Telopea truncata

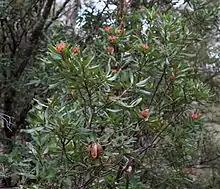
Plant with developing buds and a previous year's old seed pod

While exploring Van Diemen's Land (Tasmania) in 1792–3, French botanist Jacques Labillardière collected specimens of what he later formally described as "Embothrium truncatum" in his 1805 work "Novae Hollandiae Plantarum Specimen". The specific epithet is the Latin adjective "truncatus", meaning "truncated" or "ending abruptly", referring to the end of the seed wing. This characteristic is not specific to the Tasmanian waratah; all members of the subtribe Embothriinae have truncate seed wings. "Embothrium" was a wastebasket taxon at the time, and Robert Brown proposed placing the species in a new genus, "Telopea", in a talk he gave in 1809, publishing the new name "Telopea truncata" in 1810. Richard Salisbury had attended the talk and controversially published the species as "Hylogyne australis", or southern hylogyne, in Joseph Knight's 1809 book "On the cultivation of the plants belonging to the natural order of Proteeae", thus claiming precedence over Brown's formal 1810 description. Salisbury was involved in disputes with several prominent naturalists of the time, and his preemption of Brown was seen as unethical, so his names were largely ignored by his contemporaries in favor of Brown's.